Elder Grey Meetinghouse

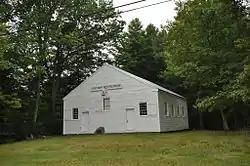

The Elder Grey Meetinghouse is a historic church on Chadbourne Ridge Road in North Waterboro, Maine. Built in 1806, it is one of Maine's oldest churches. The building is now maintained by a preservation association, which hosts annual services each August. The building was listed on the National Register of Historic Places in 1979.